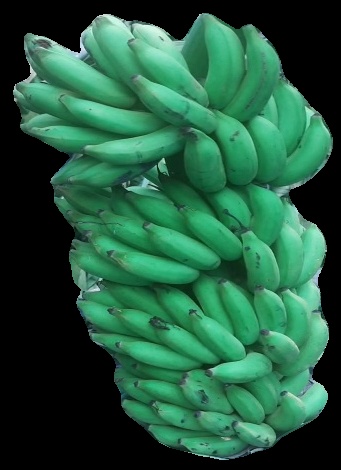
Variety: elakki-bale
Grade: grade1